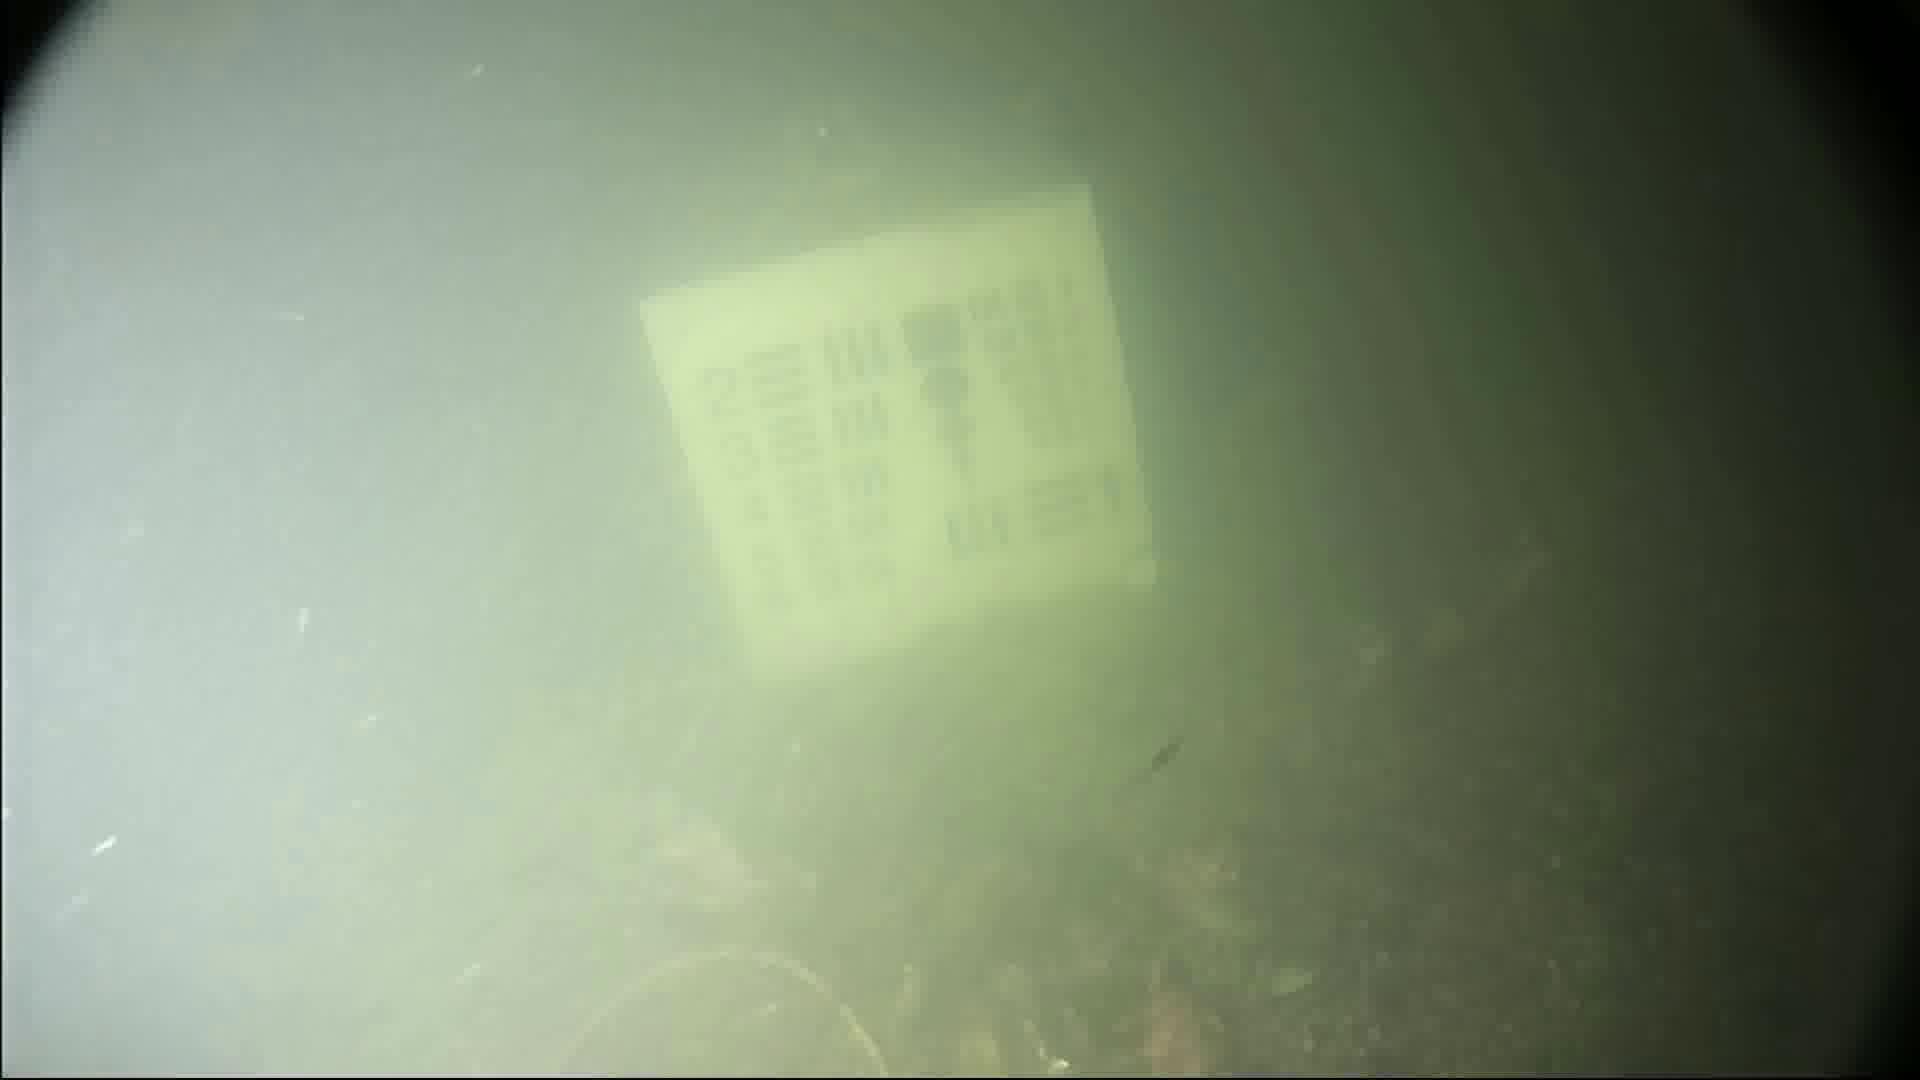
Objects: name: crab